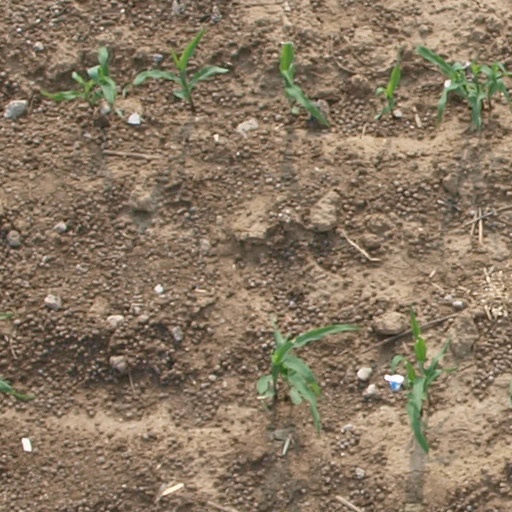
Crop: maize; corn